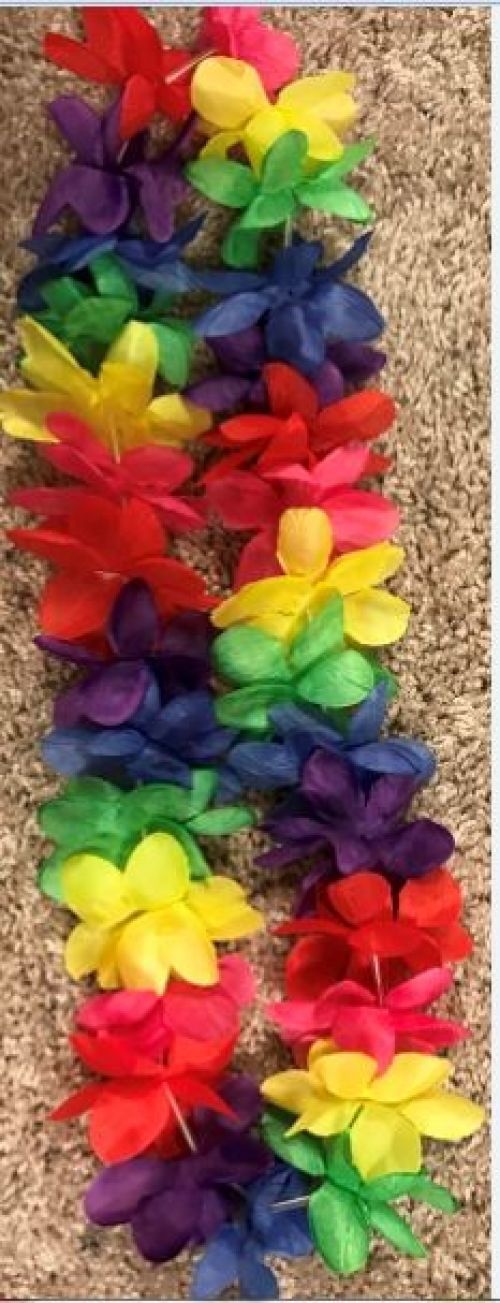
Spirit Lei 6ct | Rainbow
Great for color coordinating events or graduation to match the school colors! Spirit Lei | rainbow
Brand: Rich Imports
Category: Apparel & Accessories > Clothing Accessories > Leis